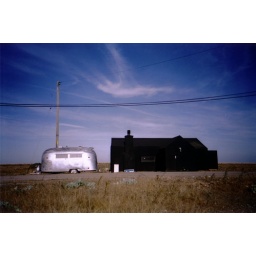
totally black house in dungeness with a silver craven parked next to it what are the chances of that!